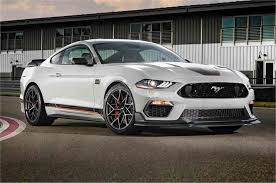
Vehicle type: Cars